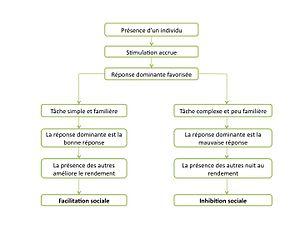
Source
La facilitation sociale est un phénomène social selon lequel la présence d'autrui, en situation d'audience ou de co-action, a un effet bénéfique sur les performances d'un individu. Ce phénomène a été découvert par Norman Triplett à la fin du XIXᵉ siècle et étudié par la suite par de nombreux auteurs dont Robert Zajonc, psychologue social, qui s’intéresse également à l’effet opposé : l’inhibition sociale. D’autres modèles explicatifs tels que l’hypothèse du conflit-distraction et l’hypothèse du contrôle social peuvent mettre en lumière certains effets liés à ce phénomène.